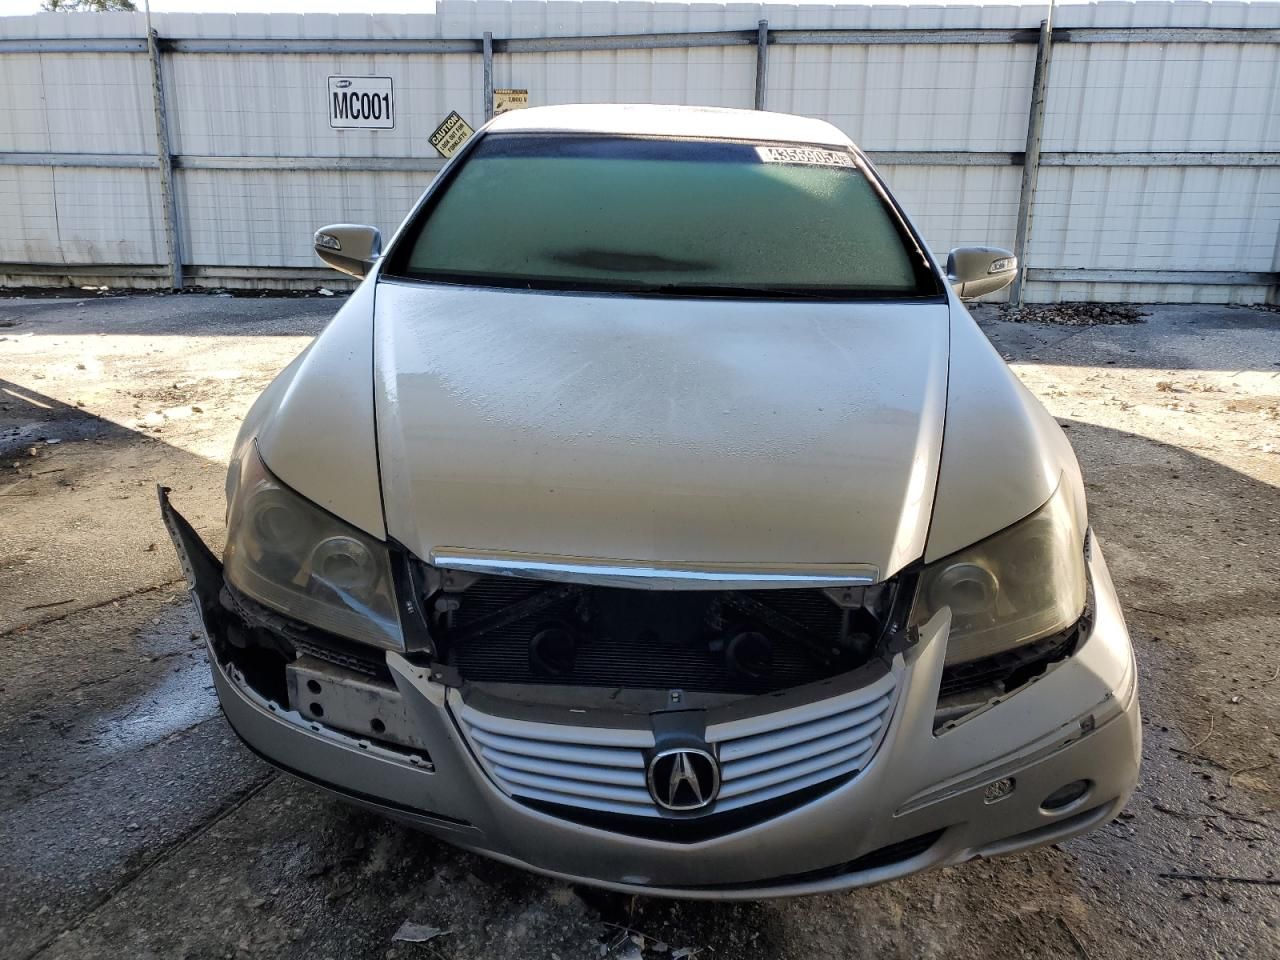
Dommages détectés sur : pare-choc avant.
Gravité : majeur